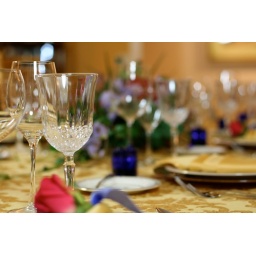
A table set in golds with glasses, roses and blue candles.